Luis Robles

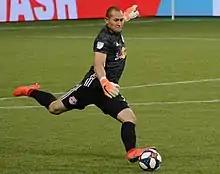
Robles with the Red Bulls in 2019

Robles was named the 2019 New York Red Bulls Humanitarian of the Year for his work with children with serious illnesses, as well as his involvement with the Laureus Sport for Good fashion show. New York elected not to re-sign Robles following the 2019 season. He left New York holding club career records for games played, games started, and minutes played.